Culture of the Philippines

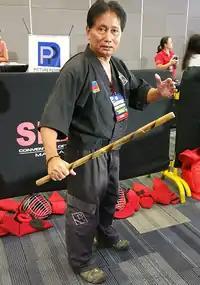
A grandmaster of Arnis.

Education in the Philippines has been influenced by Western and Eastern ideology and philosophy from the United States, Spain, and its neighbouring Asian countries. Philippine students enter public school at about age four, starting from nursery school up to kindergarten. At about seven years of age, students enter elementary school (6 to 9 years) this include Grade 7 to Grade 10 as junior high school, then after, they graduate. Since the Philippines has already implemented the K-12 system, students will enter SHS or senior high school, a 2-year course, to be able to prepare college life with their chosen track such as ABM (Accountancy Business Management), STEM (Science, Technology, Engineering and Mathematics) and HUMSS (Humanities and Social Sciences) other tracks are included like TECH-VOC (Technical Vocational). Students can make a choice if they will take the college entrance examinations (CEE) in order to attend college or university (3 to 5 years) or find work after they graduate senior high school.